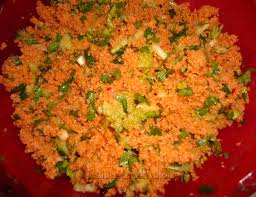
Yemek: kisir